Recycling in the United States

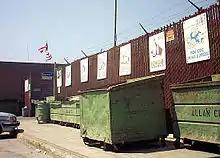
A collection center for recyclables in Santa Monica, California

On a national level, the United States Environmental Protection Agency (EPA) oversees a variety of waste issues under the mandate of the Resource Conservation and Recovery Act. These include regulation of hazardous wastes, landfill regulations, and setting recycling goals.